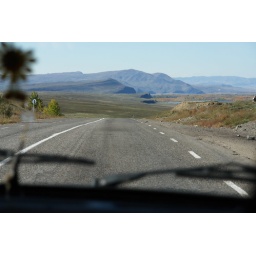
The road in Tuva highland terrain and hills, near Yenisei river valley.